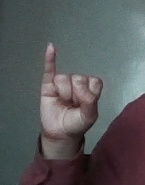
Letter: meem